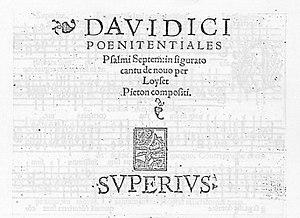
Titla page of Loyset Pieton's Psalmi poenitentiali (Lyon
Loyset [Louis, Louys, Aloysis] Piéton est un compositeur dont l'origine est inconnue, actif en France et peut-être en Italie à partir des années 1530. Il est mort à la fin de 1536 ou au début de 1537, probablement à Dijon.